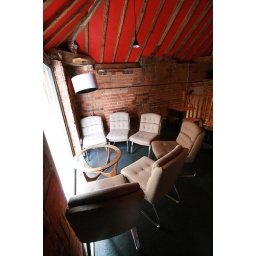
upstairs in chancham - glass table 2